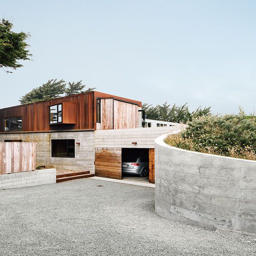
steel and board - form concrete give the exterior home a weathered look .